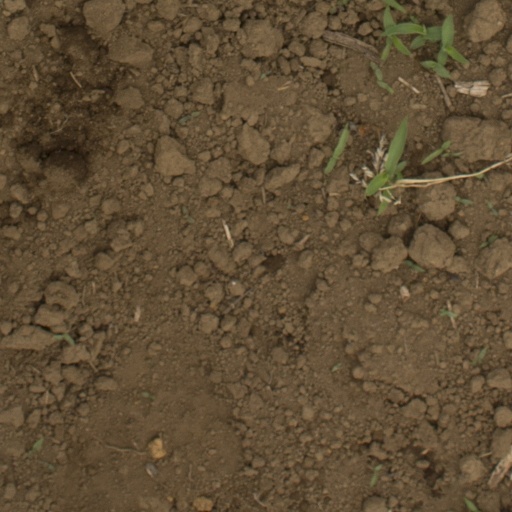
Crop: Jerusalem artichoke